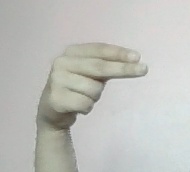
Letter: ain